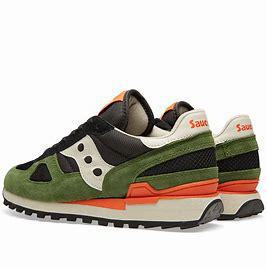
Brand: Saucony
Model: Shadow Original